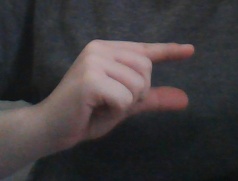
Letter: dal